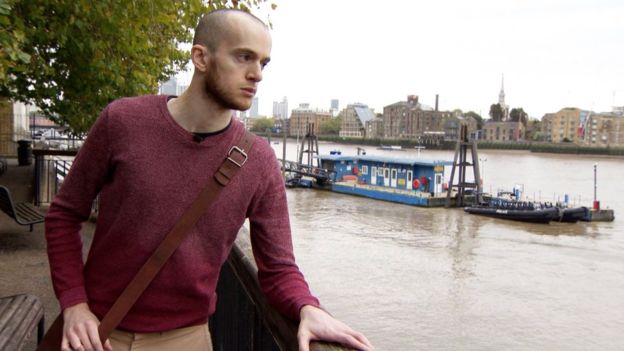
Gender: men